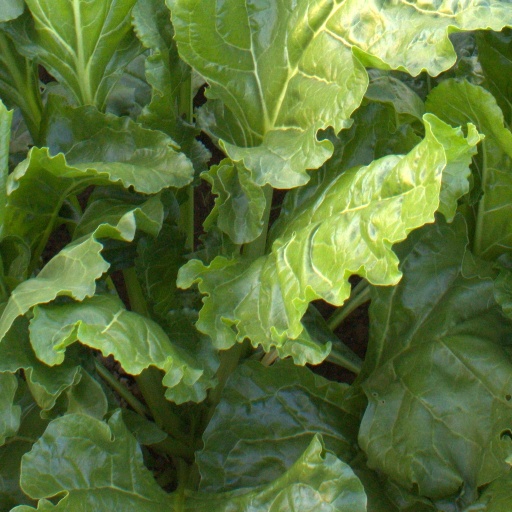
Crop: sugar beet